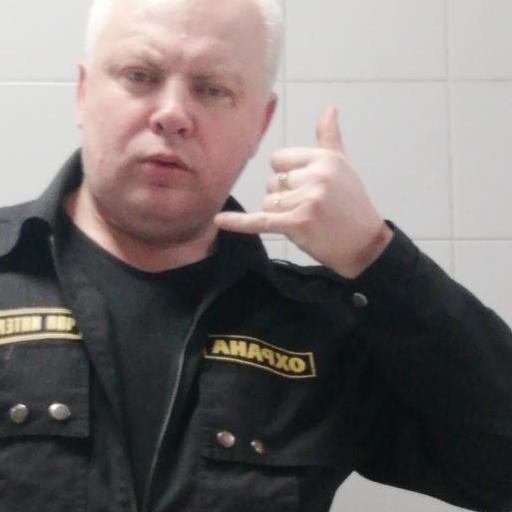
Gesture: call